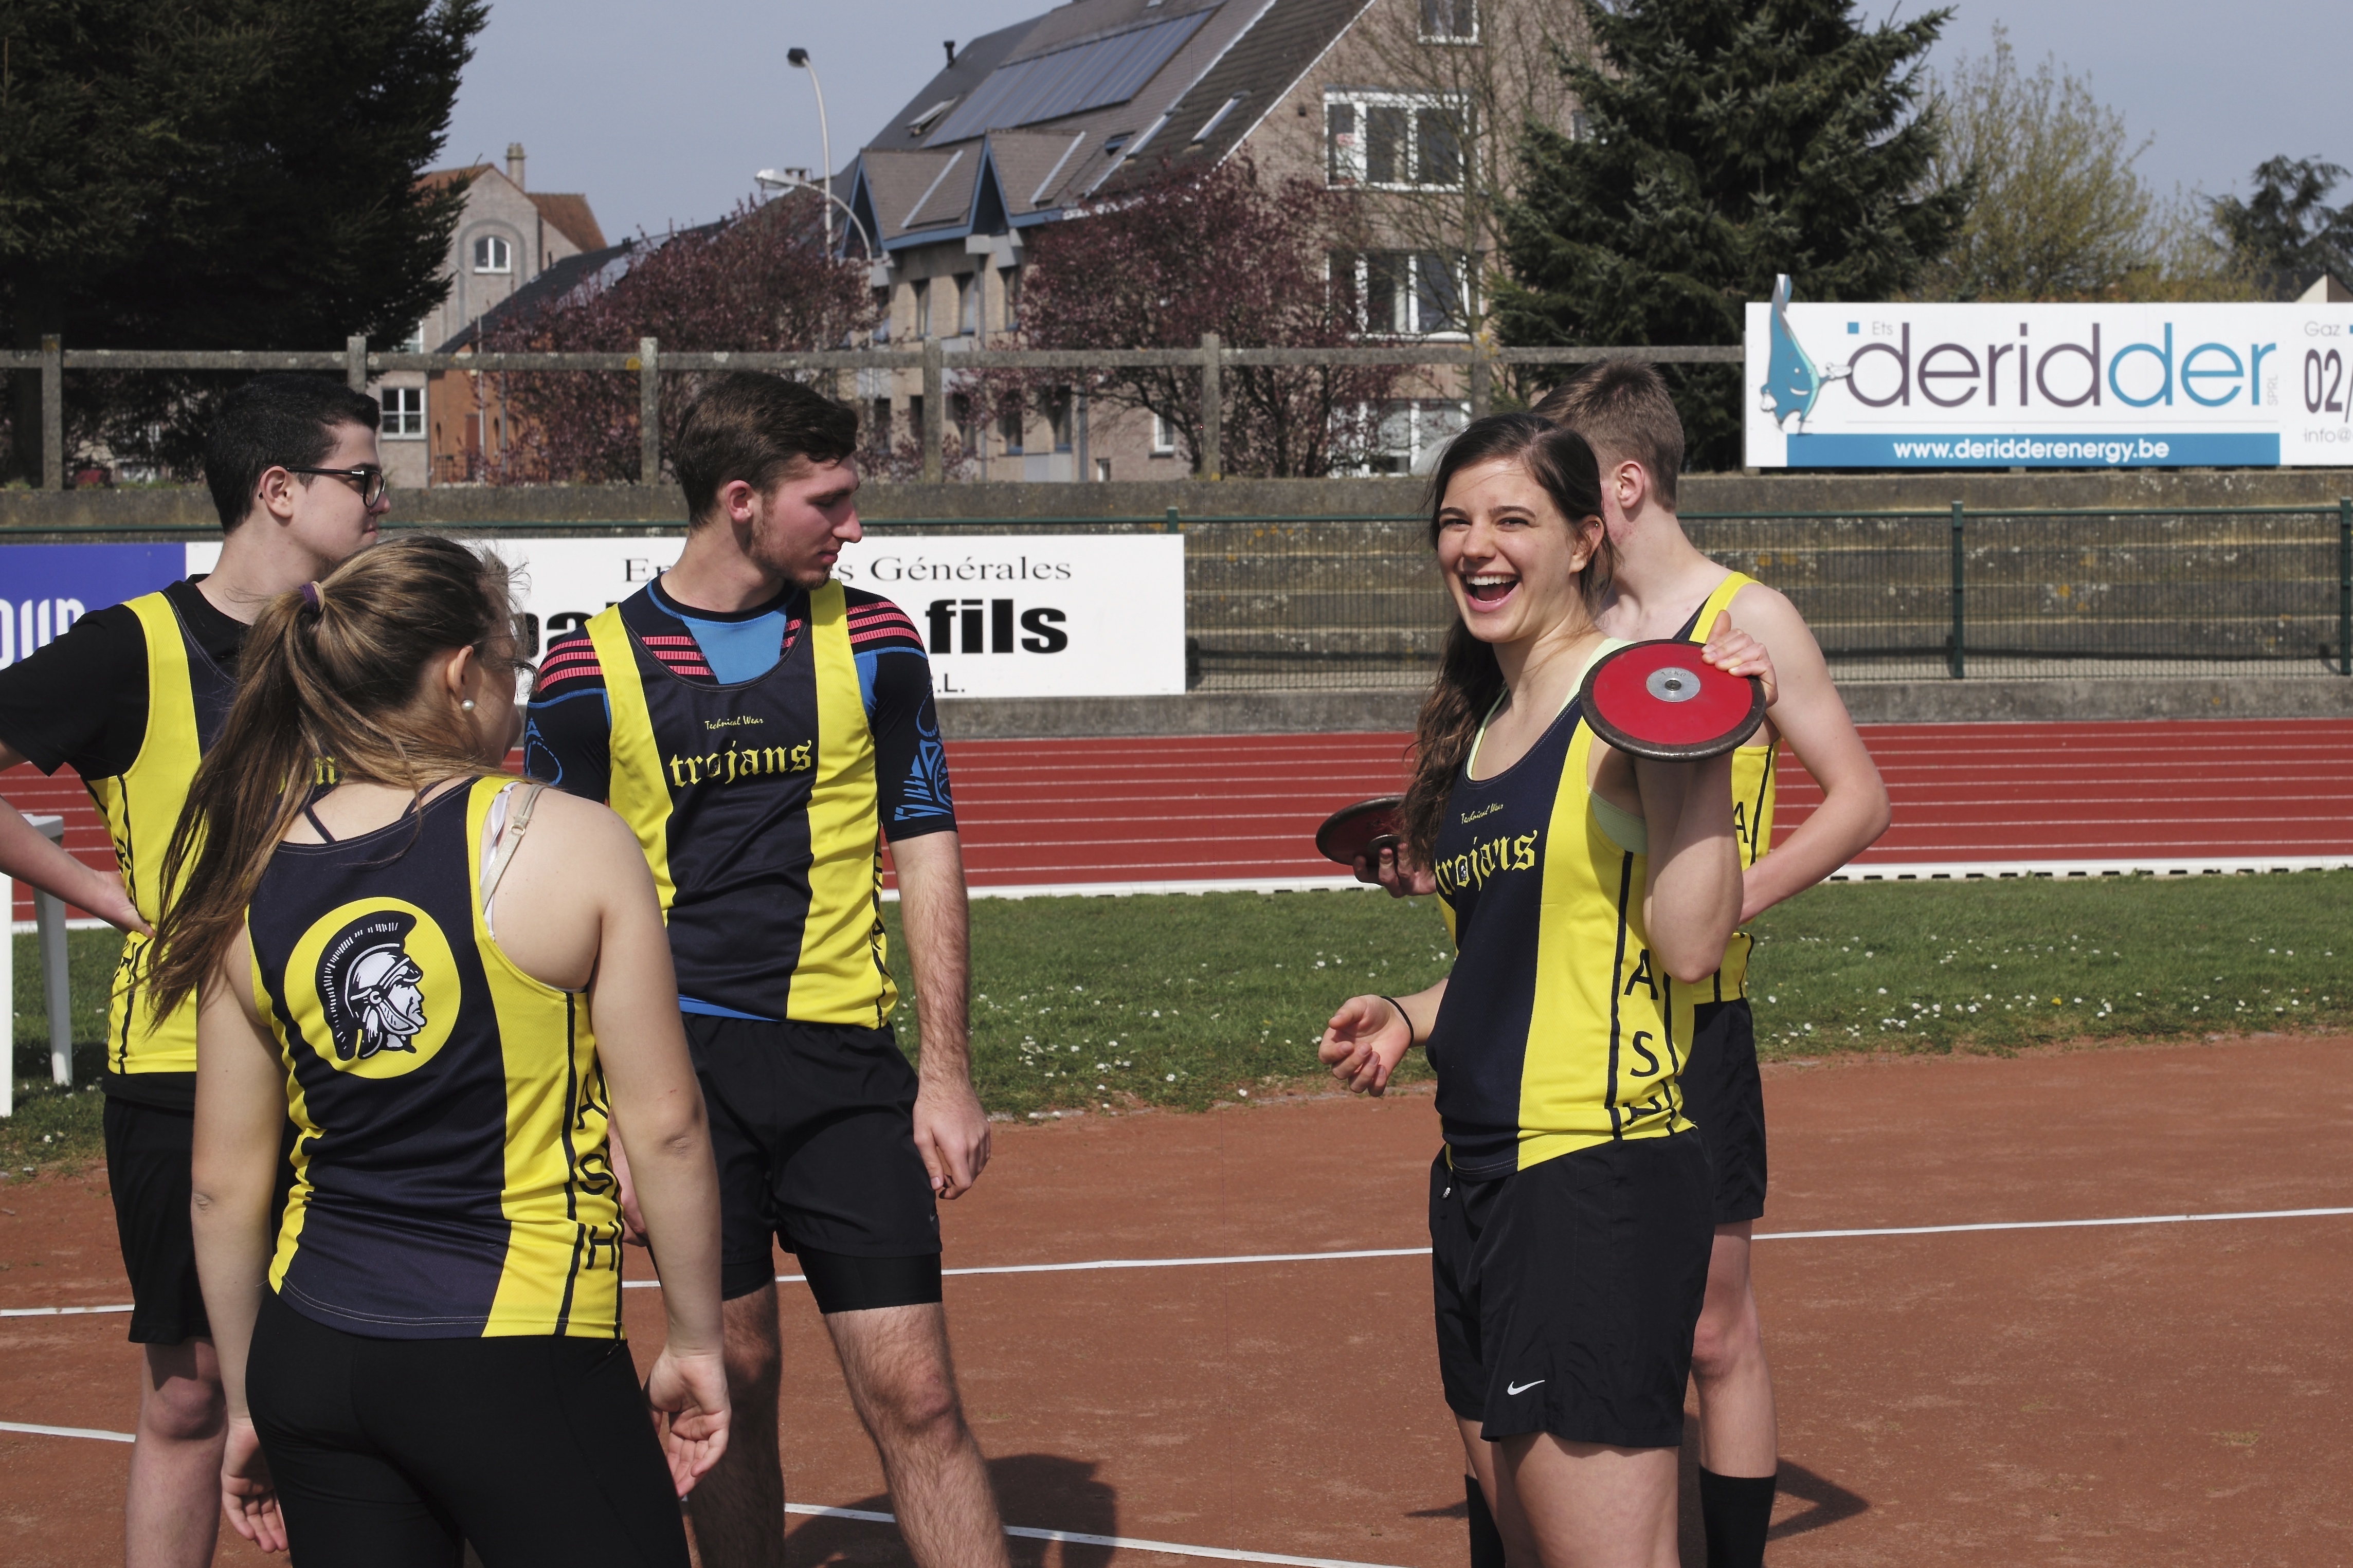
girl, track, sport, boy, running, run, runner, belgium, race, competition, team, sports, championship, endurance, highschool, athletics, meet, waterloo, sprint, trackfield, trackandfield, human action, endurance sports, duathlon, track and field athletics, middle distance running